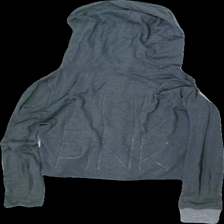
View: back
Type: Hoodie
Category: Ladies
Brand: Not in the list
Brand text on label: pink
Colors: Grey, Green
Material: 57% bomull 43% polyester
Pattern: Logo print
Cut: Regular
Size: S
Season: All
Damage: nopprigt
Damage location: middle center
Damage 2: nopprigt
Damage 2 location: top center
Damage 3: nopprigt
Damage 3 location: middle center
Price range: <50
Recommended usage: Export
Description: hoddie med dragkedja
Comment: väldigt nopprig och sliten